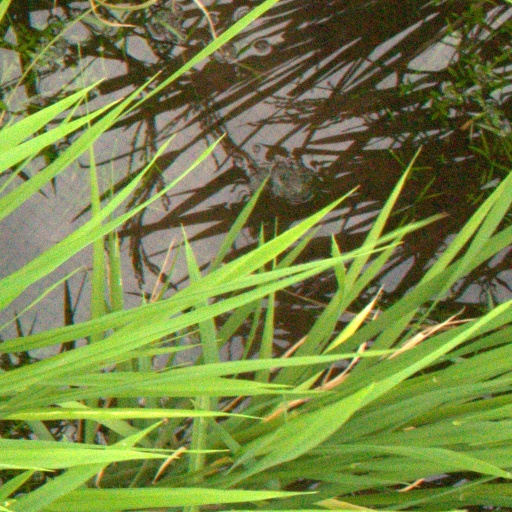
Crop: rice